Capricorn and Bunker Group

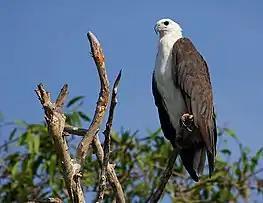
White-bellied sea-eagle

Terns are seabirds in the family Sternidae, previously considered a subfamily (Sterninae) of the gull family Laridae. They form a lineage with the gulls and skimmers which in turn is related to skuas and auks. Terns have a worldwide distribution.